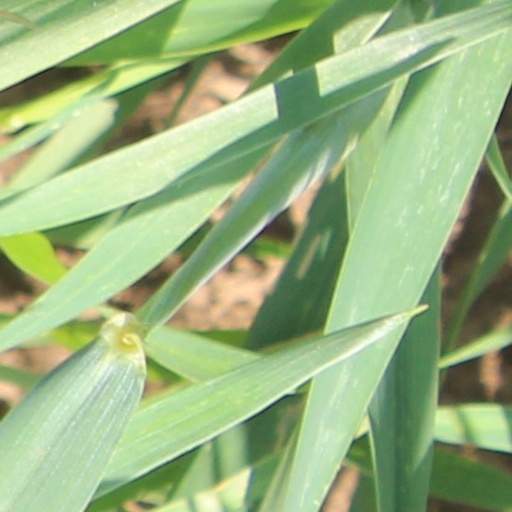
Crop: wheat